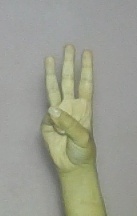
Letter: thaa